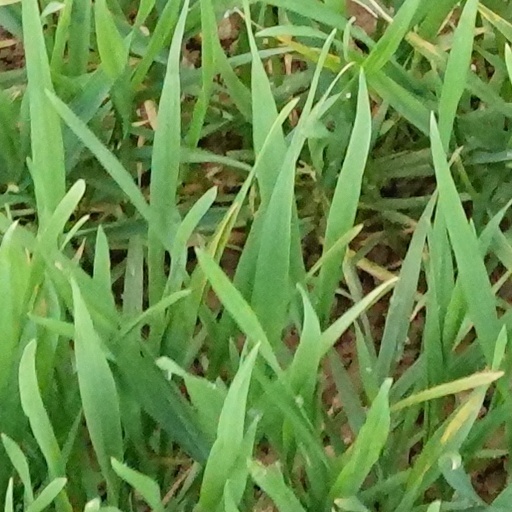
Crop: wheat